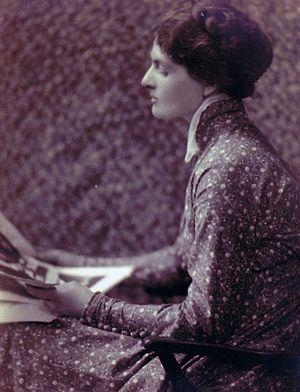
Ethel Léontine Gabain est une artiste franco-britannique, peintre et lithographe. Elle figure notamment parmi les membres fondateurs du Senefelder Club. Elle est également connue sous le nom de Ethel Copley. Elle était principalement connue pour ses gravures et portraits à la peinture à l'huile d'actrices et était l'un des rares artistes de son temps vivant de la vente de ses lithographies. Elle a également fait des œuvres en pointes sèches, et des affiches.